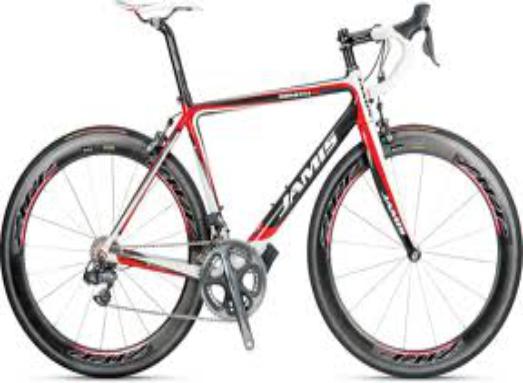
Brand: jamis bicycles
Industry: Transportation